Richard Neal

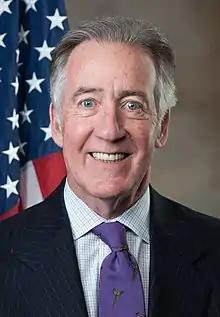
Official portrait, 2012

Richard Edmund Neal (born February 14, 1949) is an American politician serving as the U.S. representative for since 1989. The district, numbered as the 2nd district from 1989 to 2013, includes Springfield, West Springfield, Pittsfield, Holyoke, Agawam, Chicopee and Westfield, and is much more rural than the rest of the state. A member of the Democratic Party, Neal has been the dean of Massachusetts's delegation to the United States House of Representatives since 2013, and he is also the dean of the New England House delegations.